Düsseldorf Wehrhahn station

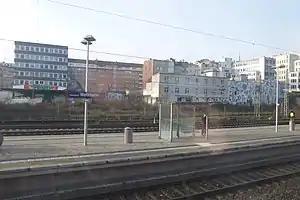

Düsseldorf Wehrhahn station is located about one kilometre north of Düsseldorf Hauptbahnhof in central Düsseldorf in the German state of North Rhine-Westphalia. It is on the Cologne–Duisburg line and is classified by Deutsche Bahn as a category 4 station.